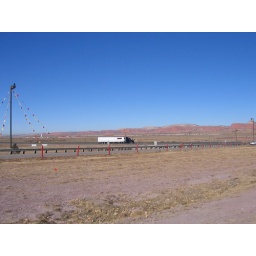
5 New Mexico desert with triple headed 114 truck train in background 25-11-05